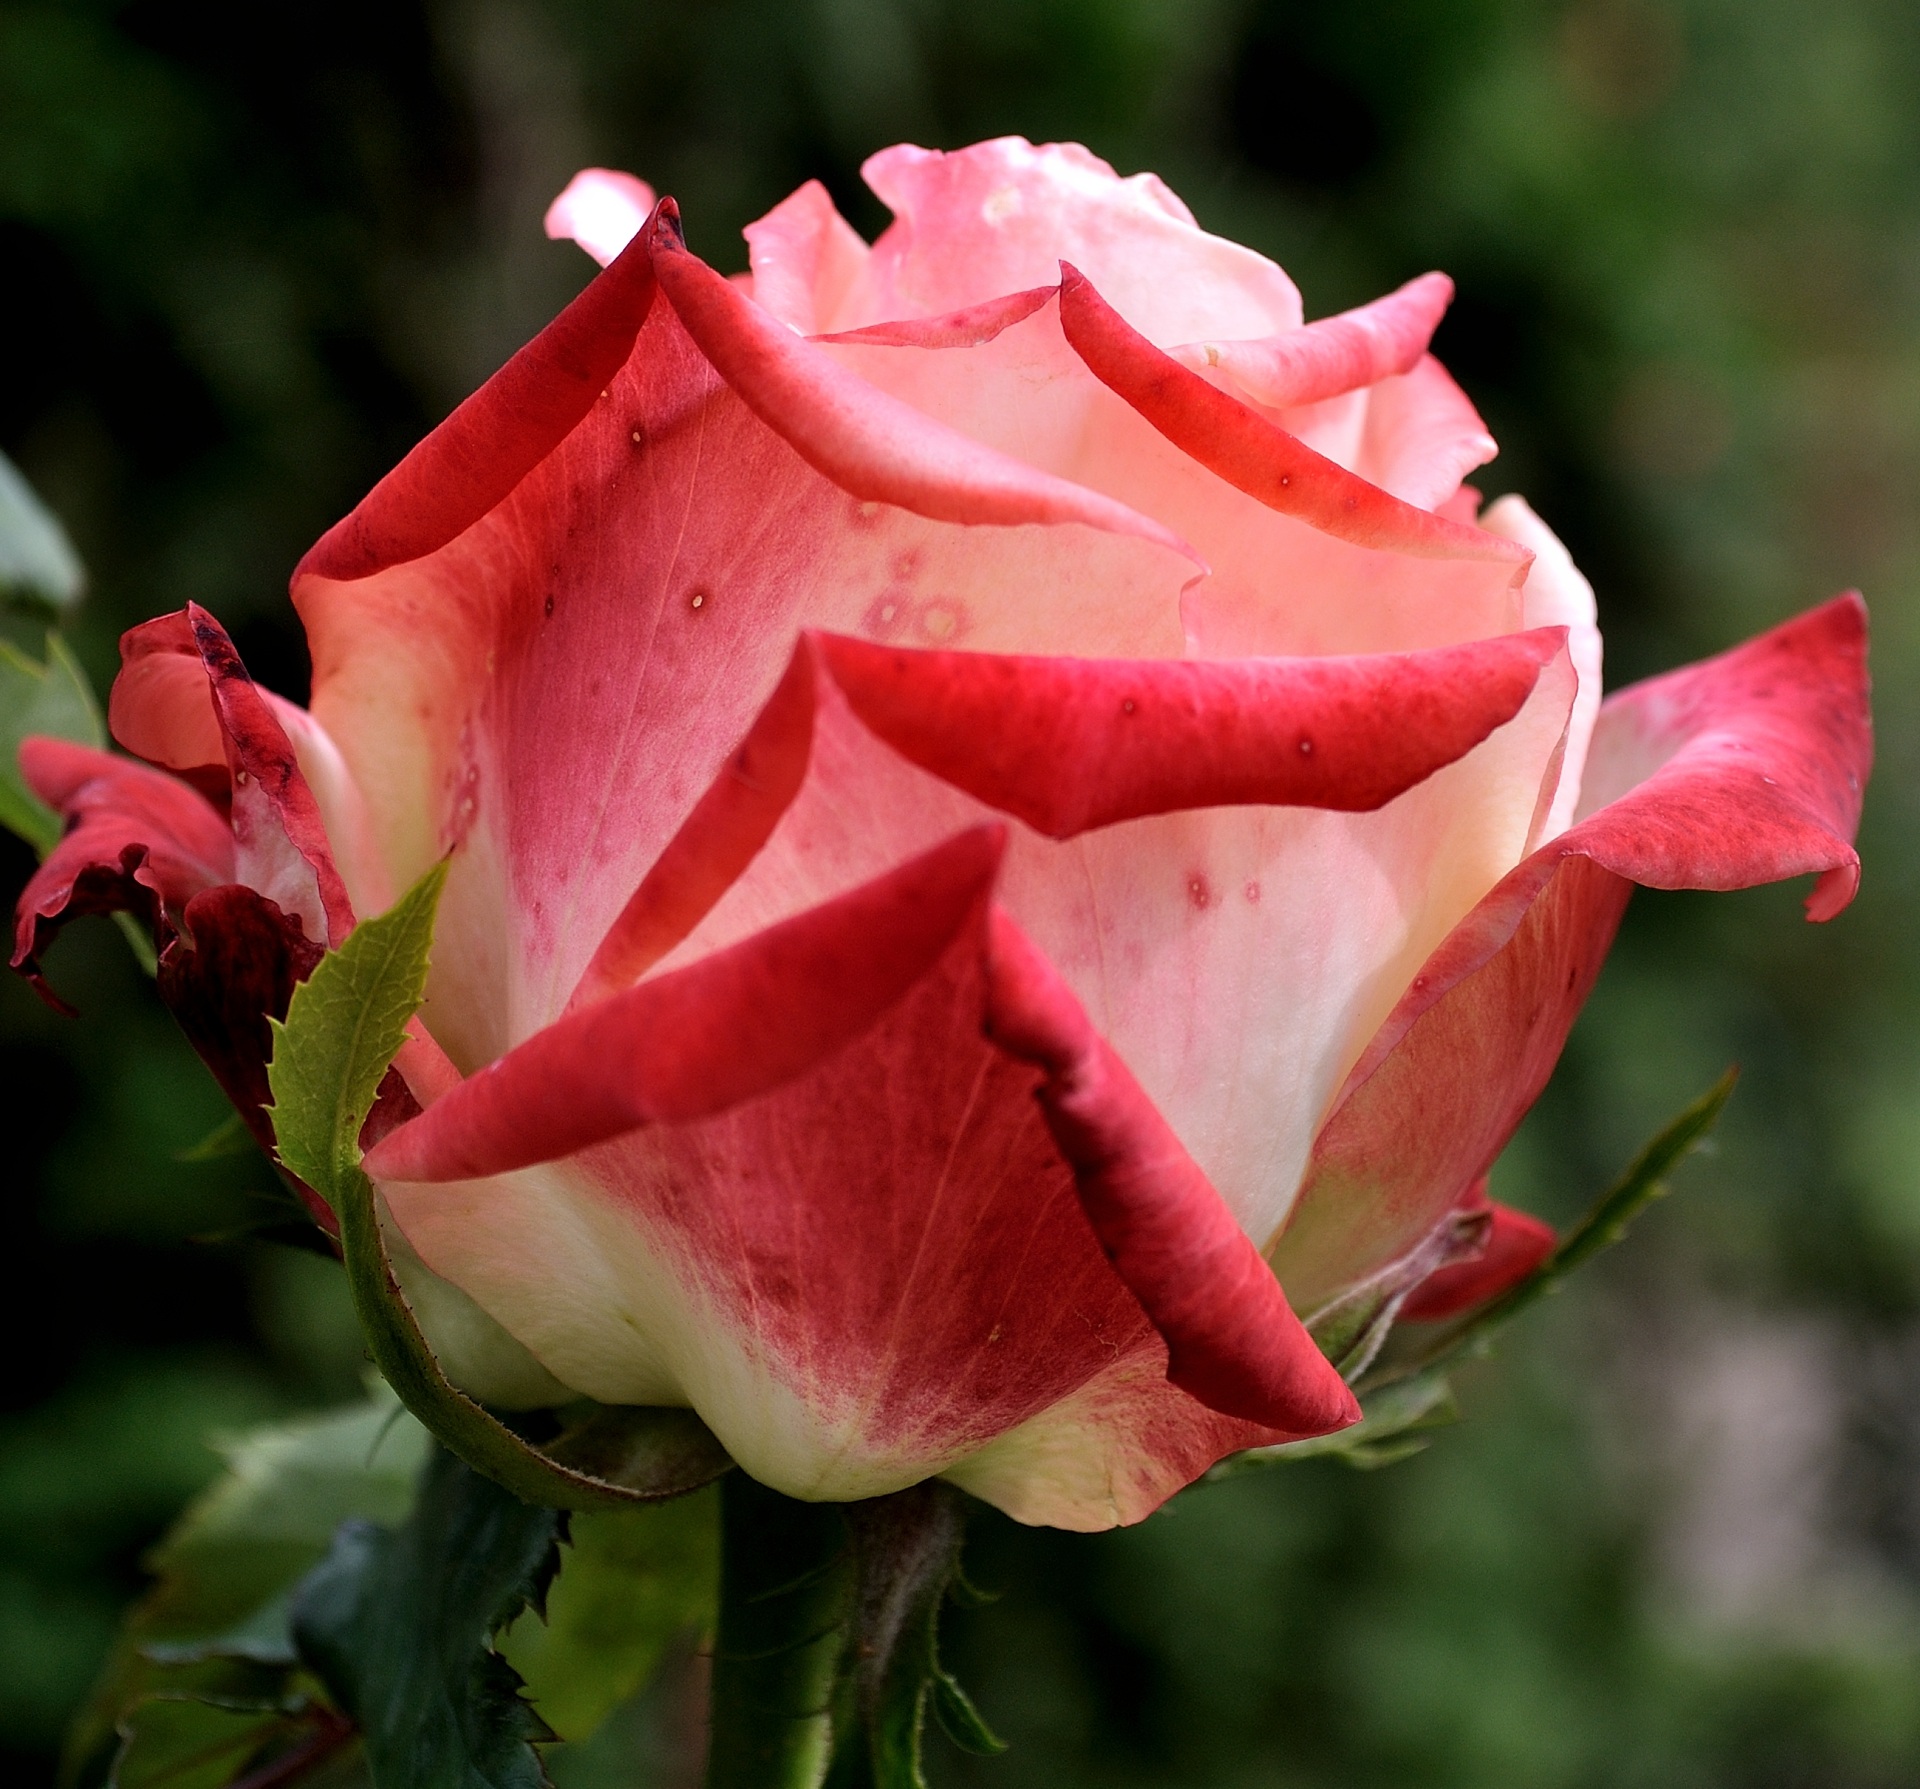
nature, plant, white, flower, petal, bloom, floral, rose, red, color, pink, flora, beauty, beautiful, floribunda, macro photography, flowering plant, garden roses, rose family, plant stem, land plant, rosa centifolia, rose order